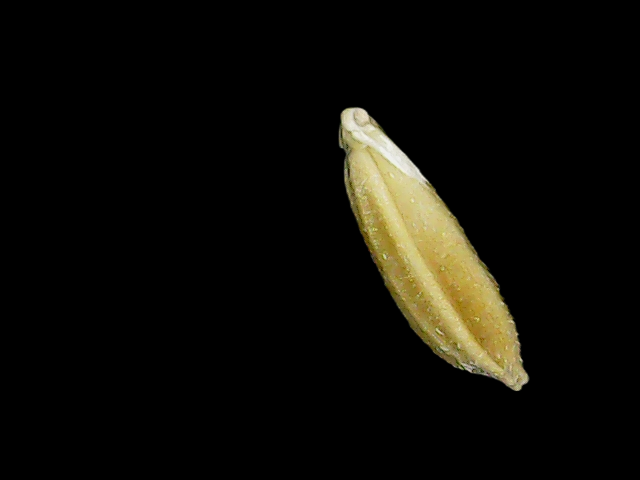
Rice variety: Bd95